Dean Poll

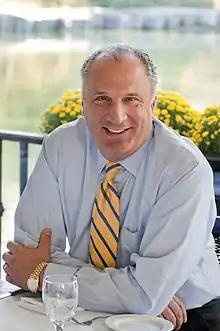

Dean J. Poll (born April 18, 1957) is an American restaurateur based in New York and the founder of the Poll Group, former operator of Manhattan's Loeb Central Park Boathouse and owner of Gallagher's Steakhouse.